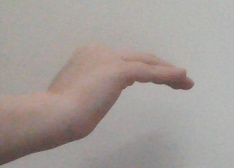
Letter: haa